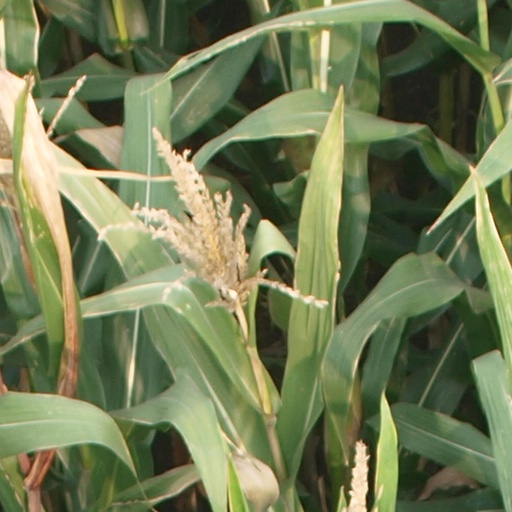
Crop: maize; corn